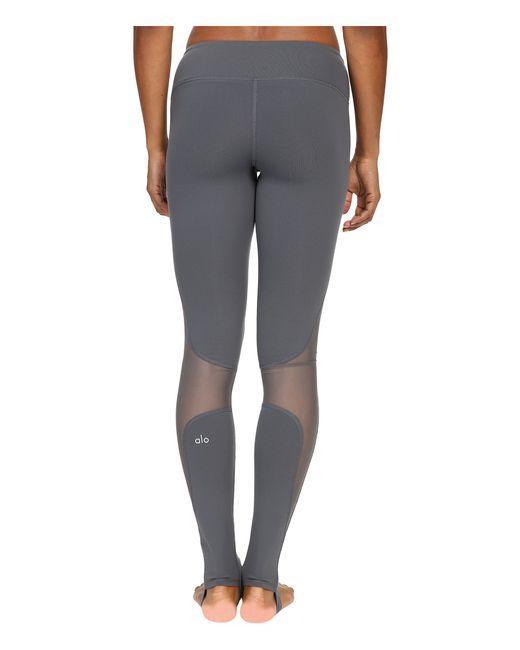
STRUMPFHOSE in Dunkelgrau für Mädchen